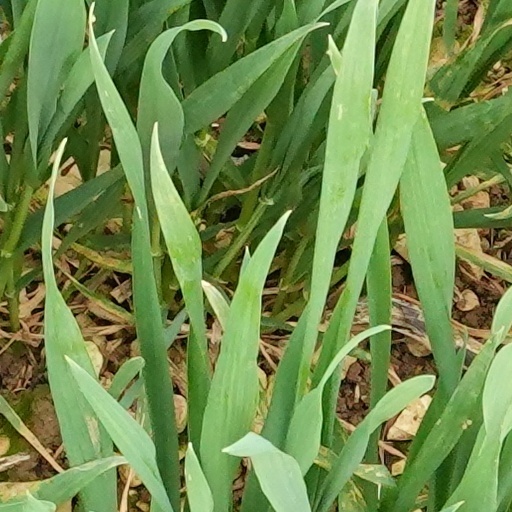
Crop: wheat